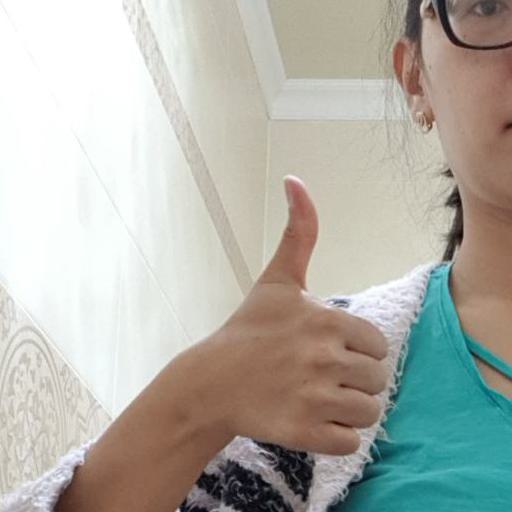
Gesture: like